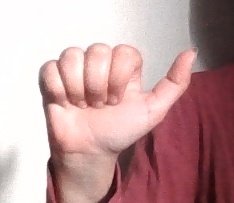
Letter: dhad